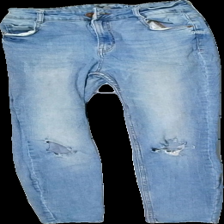
View: front
Type: Jeans
Category: Ladies
Brand: Fbsisters (New Yorker)
Colors: Blue
Material: 100% cotton
Cut: Regular
Season: All
Trend: Denim
Stains: Major
Holes: Major
Damage: Stained
Damage location: top center
Damage 2: Knee holes
Damage 2 location: middle center
Damage 3: Torn seam
Damage 3 location: top right
Price range: <50
Recommended usage: Export